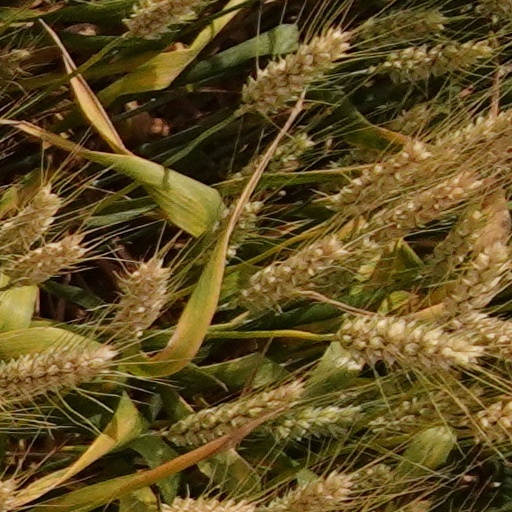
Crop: wheat